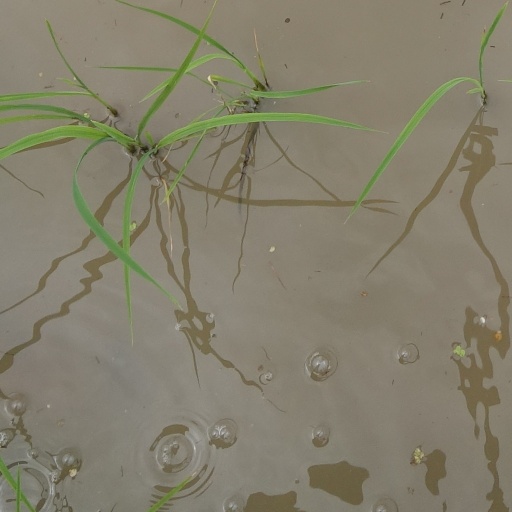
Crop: rice